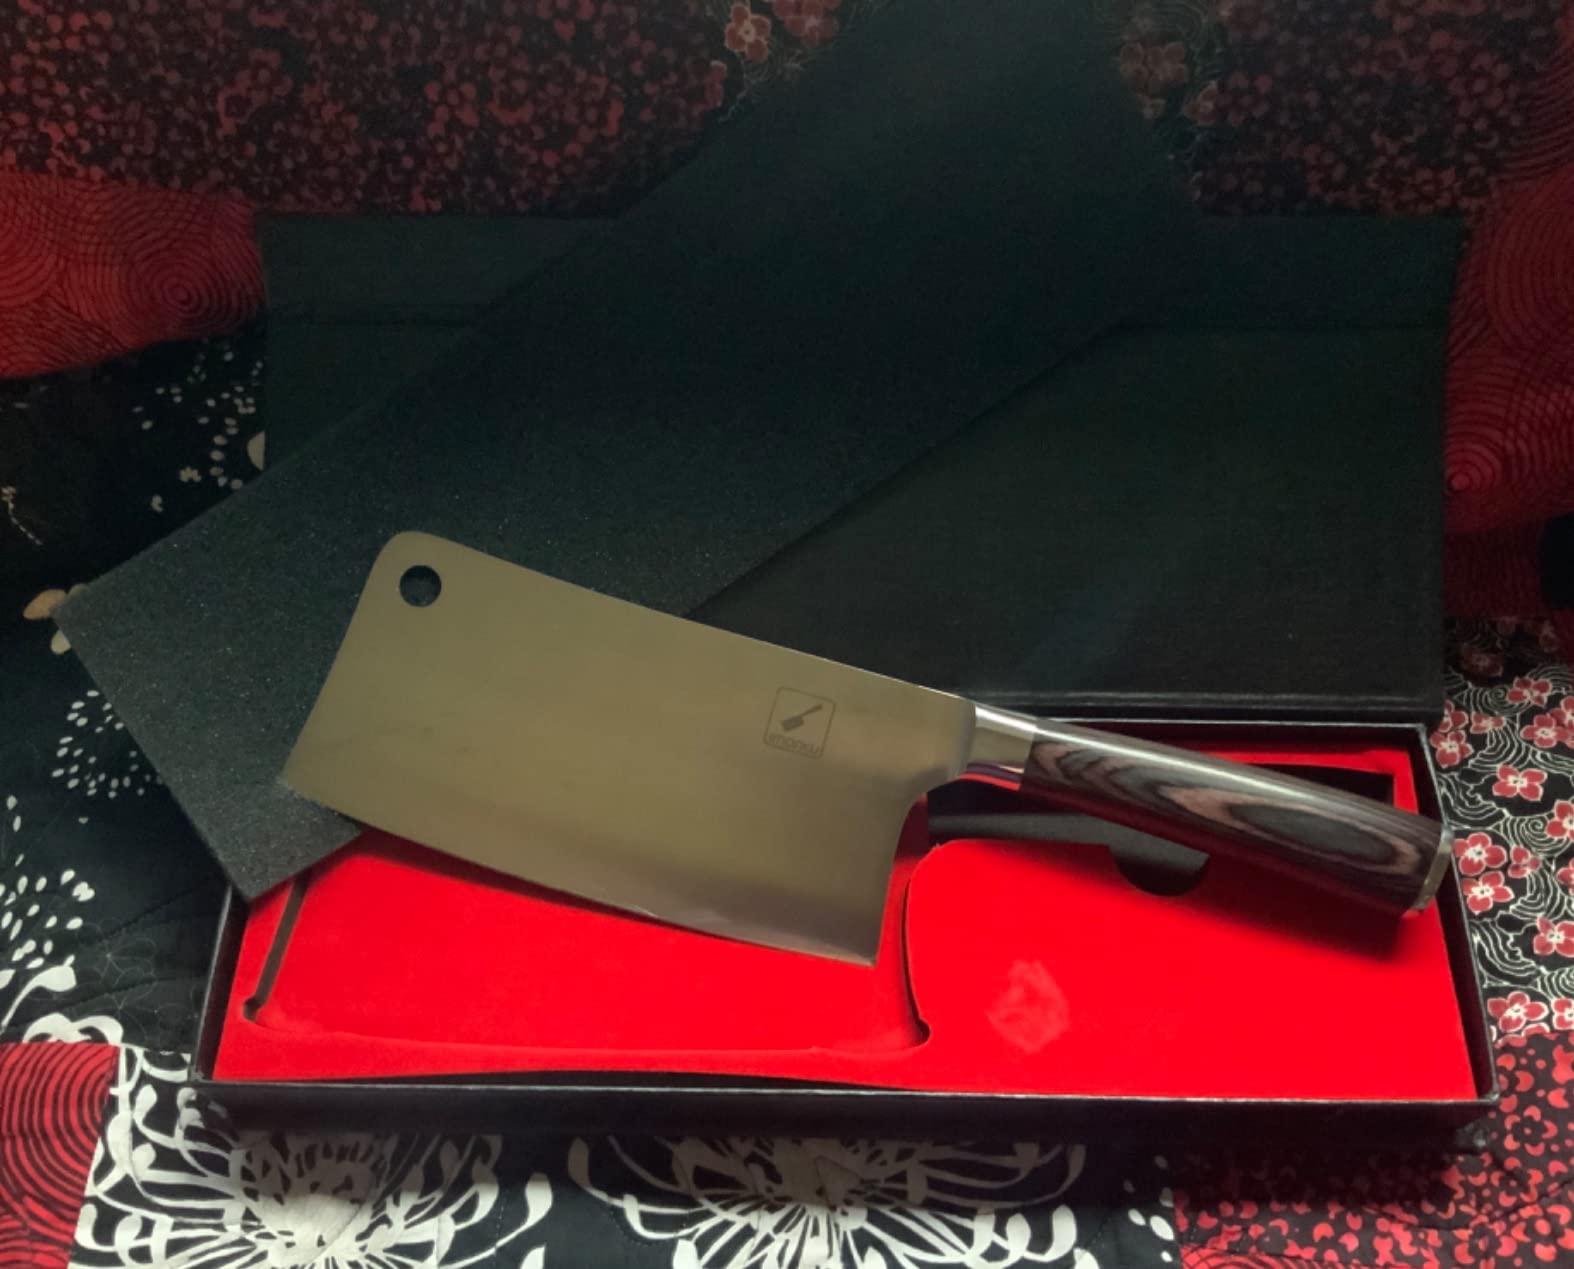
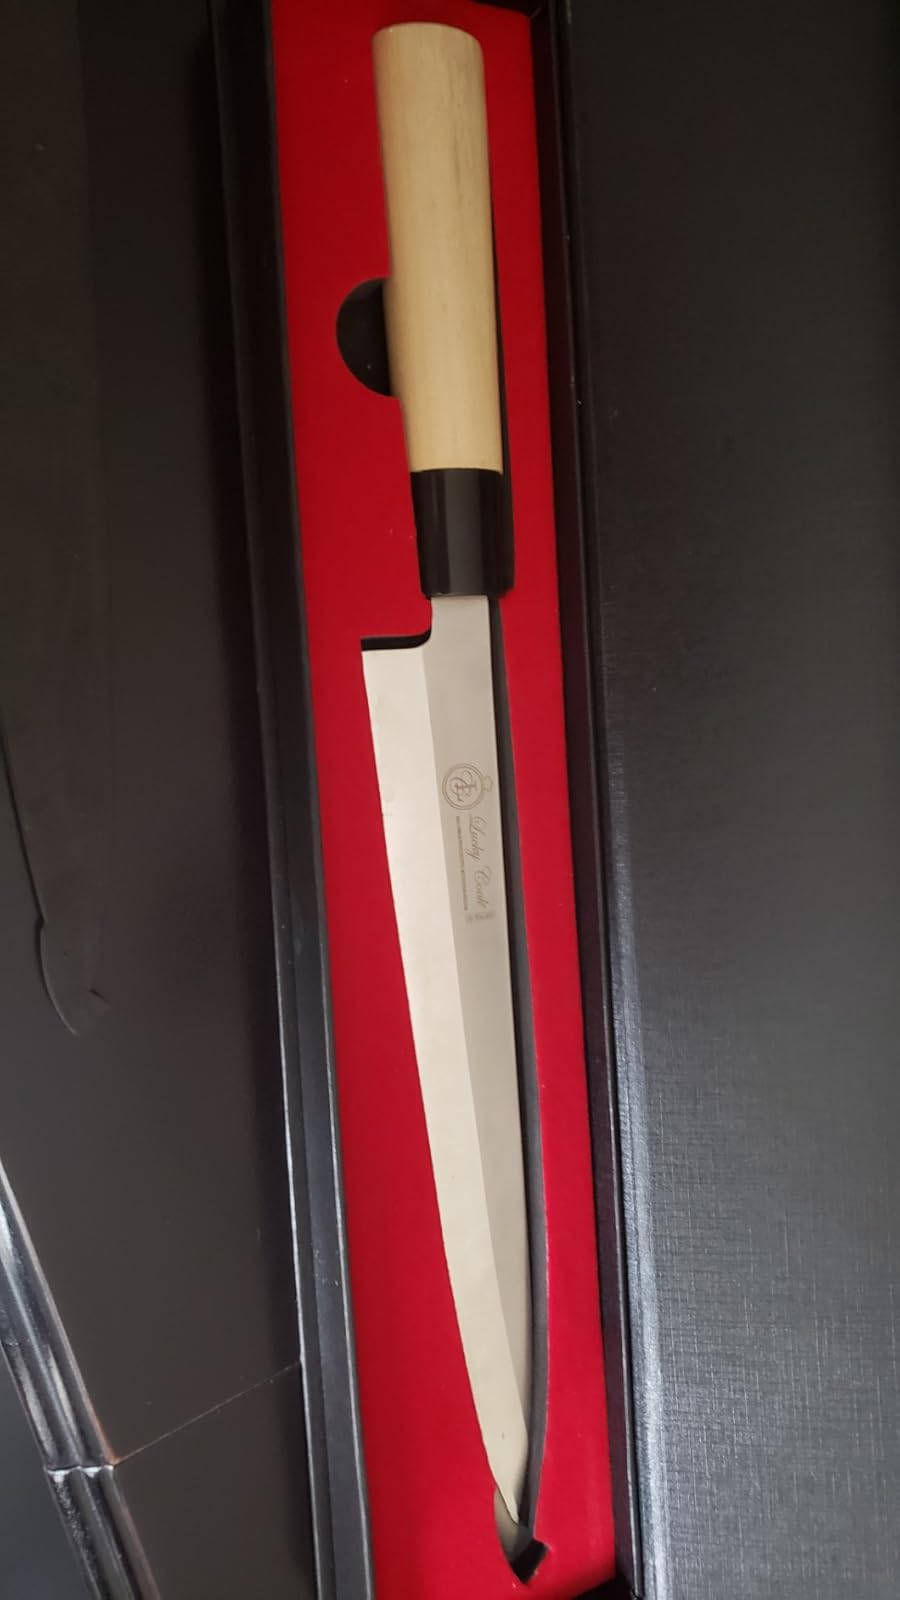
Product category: items_knife
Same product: no